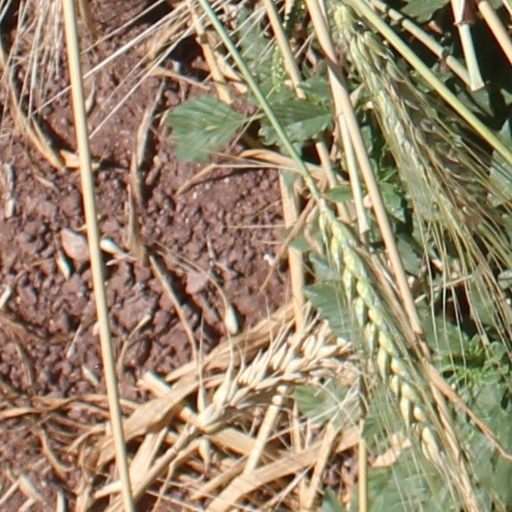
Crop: wheat